Broadway Fever

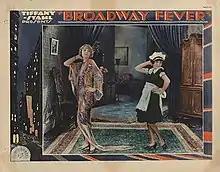

Broadway Fever is a 1929 American silent comedy film directed by Edward F. Cline and starring Sally O'Neil, Roland Drew and Corliss Palmer. It is now considered a lost film.